Offer Nissim

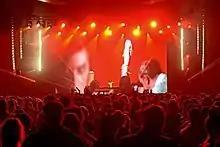
Offer Nissim perform at Haoman 17 in Tel Aviv, Israel

Offer Nissim was born in Israel, to parents of Iraqi-Jewish descent. He displayed a keen interest in music from a young age. His musical career started in 1979, when he had to stand in for an absent DJ at Tel Aviv's Theater Club. The Theater Club was also the place where, during the following decade, he formed important professional relationships, among them with Dana International.